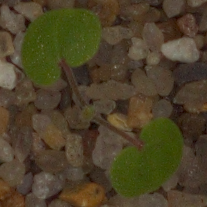
Label: smallflowered_cranesbill